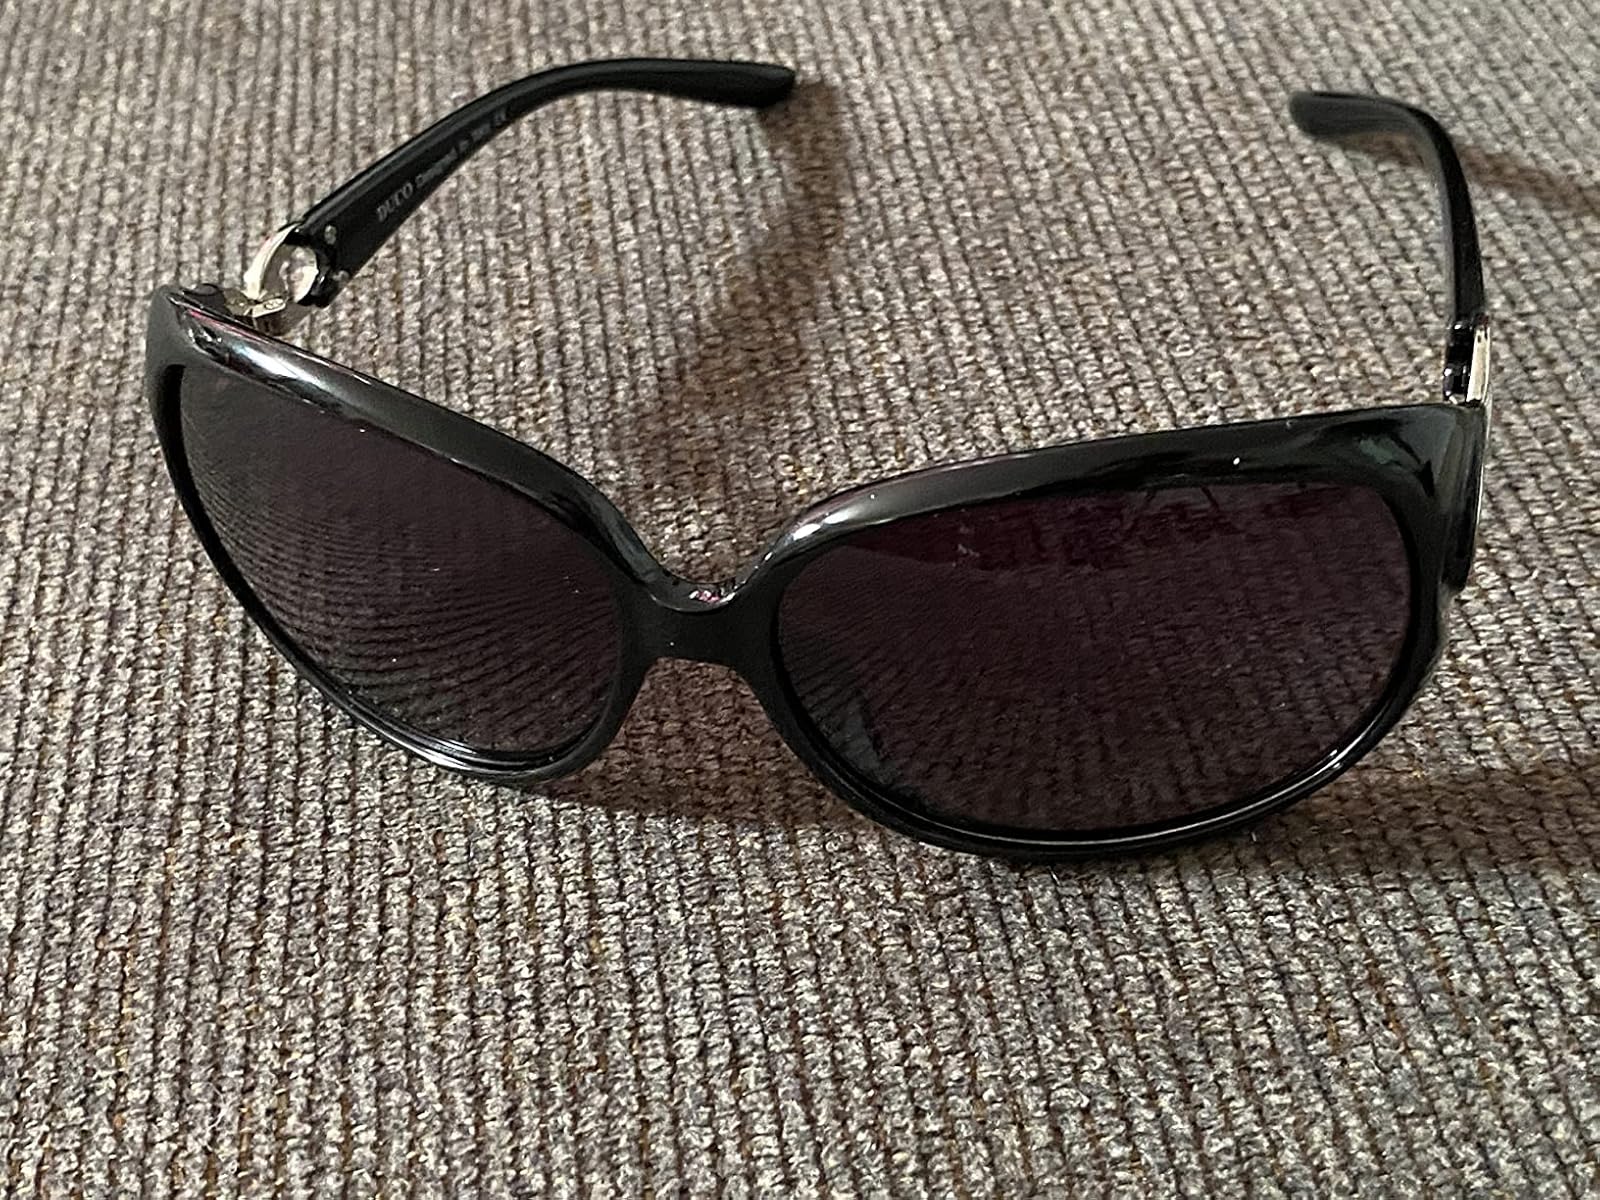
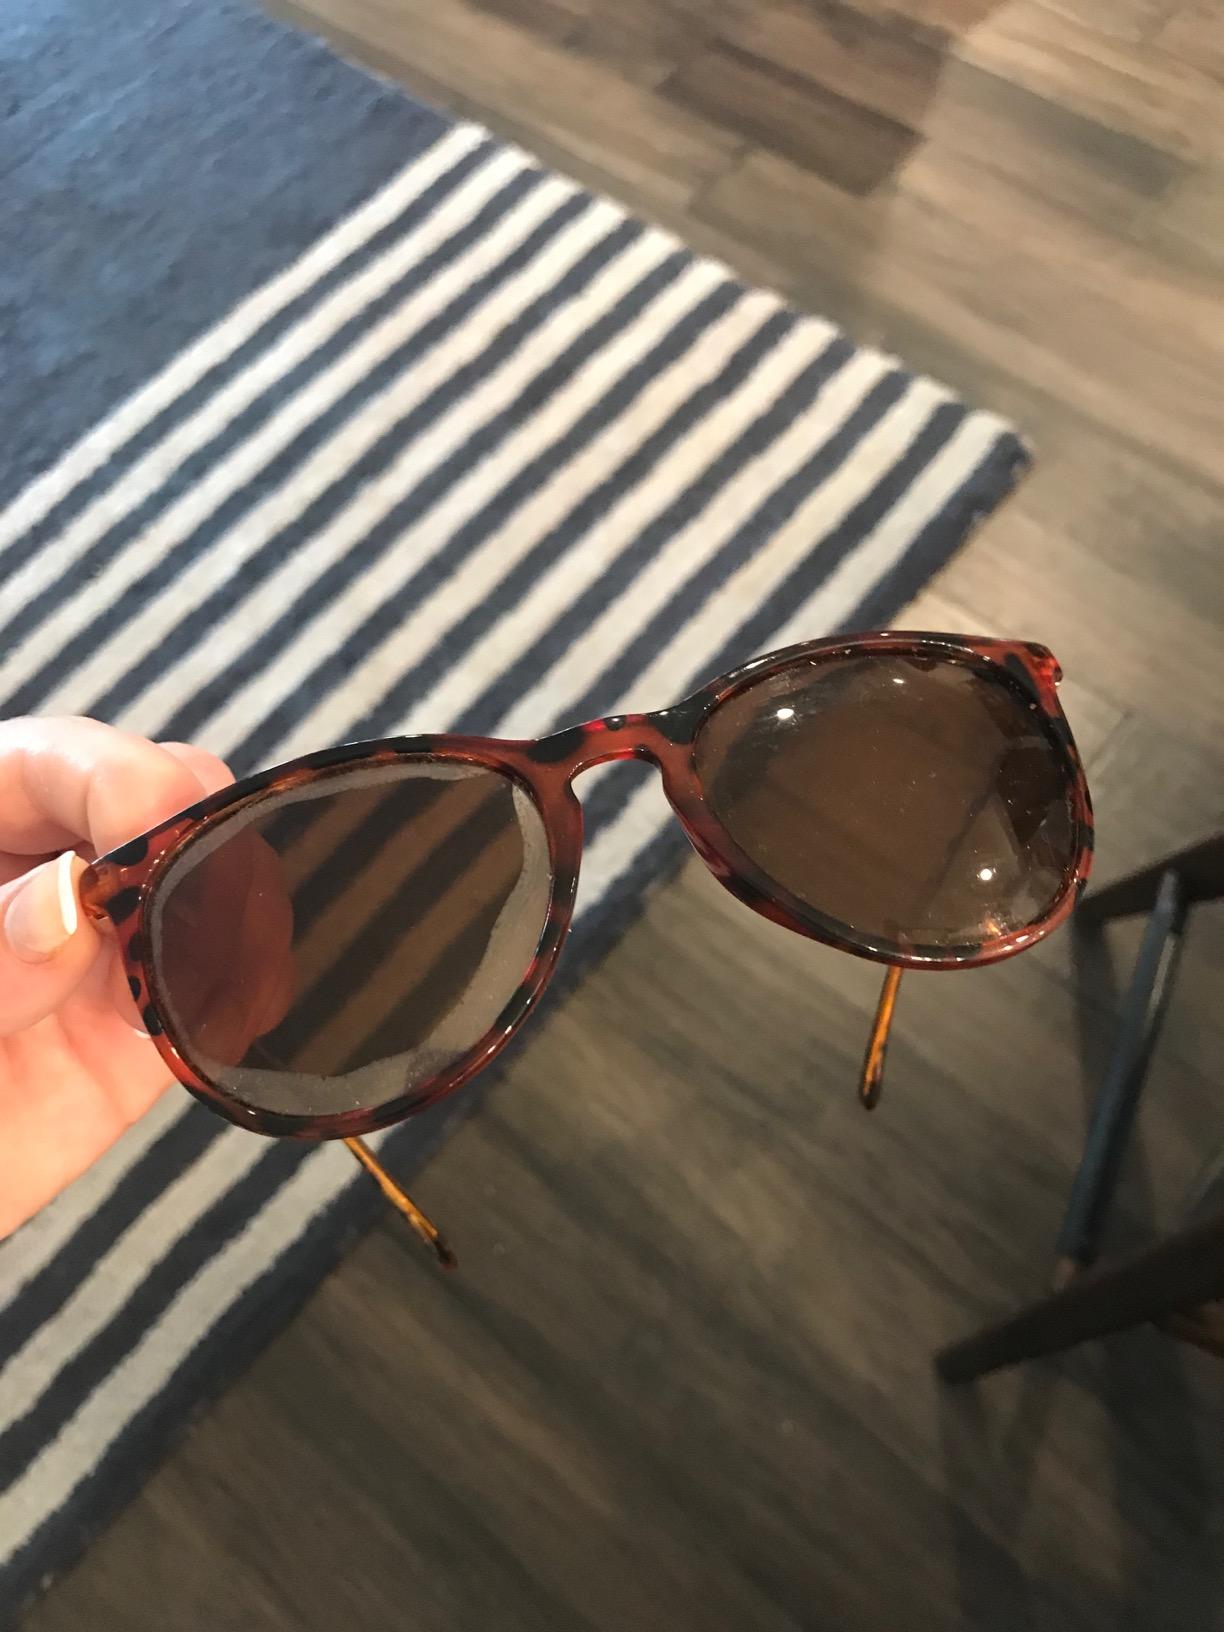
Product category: accessories_sunglasses
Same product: no